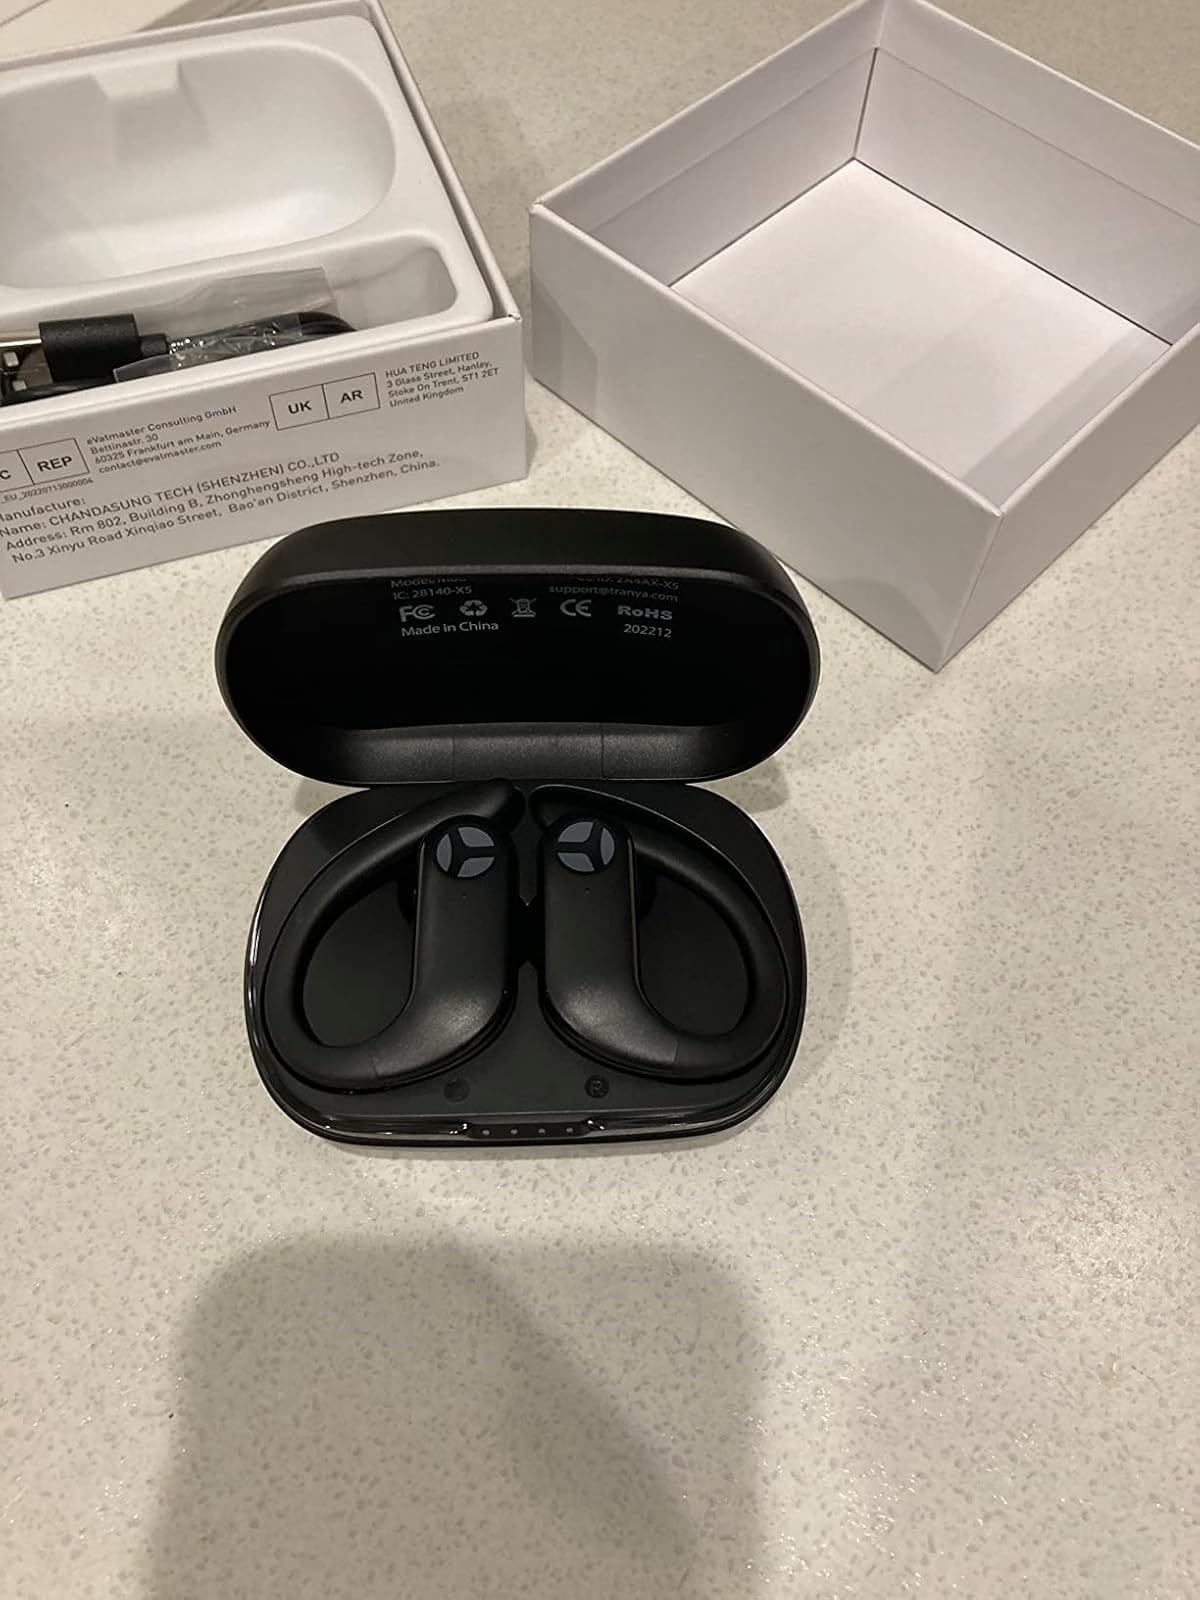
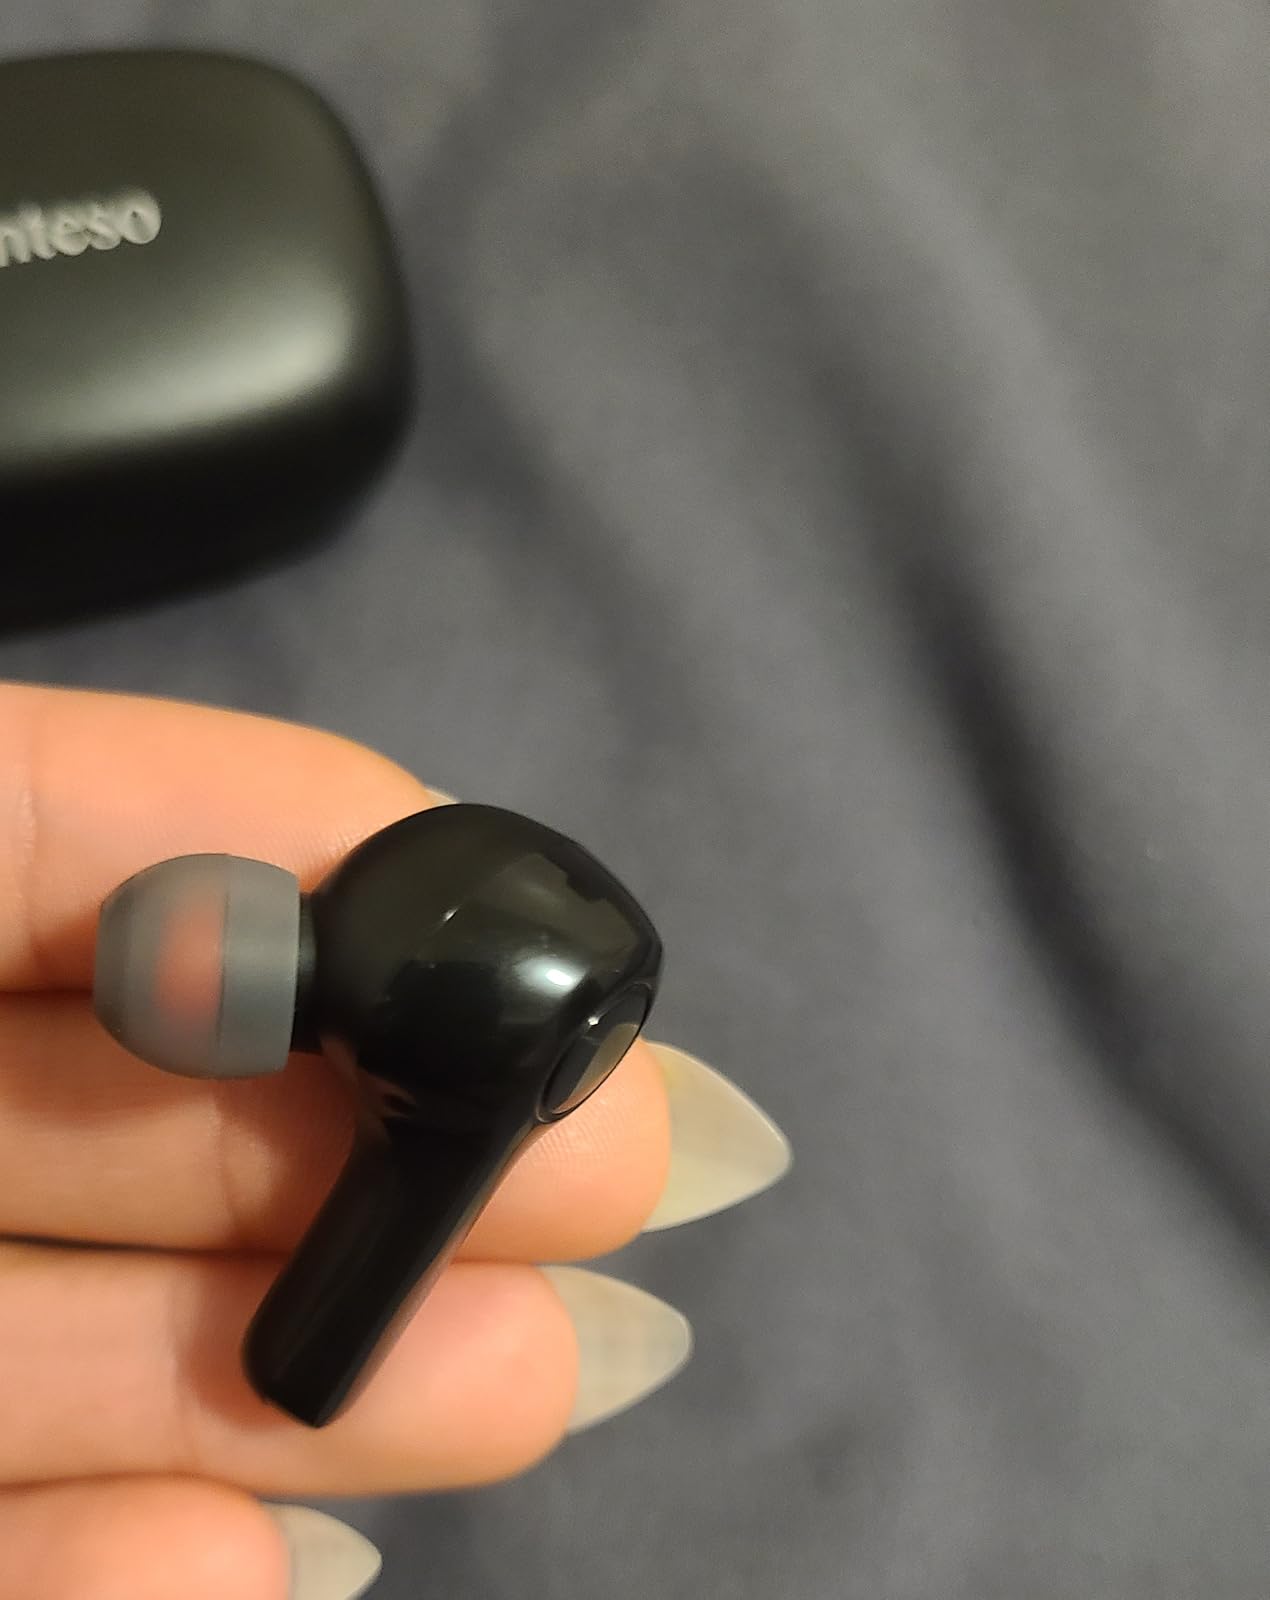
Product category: earbuds
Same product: no